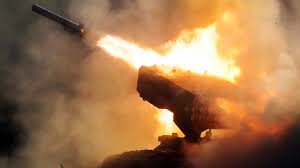
Label: TOS-1